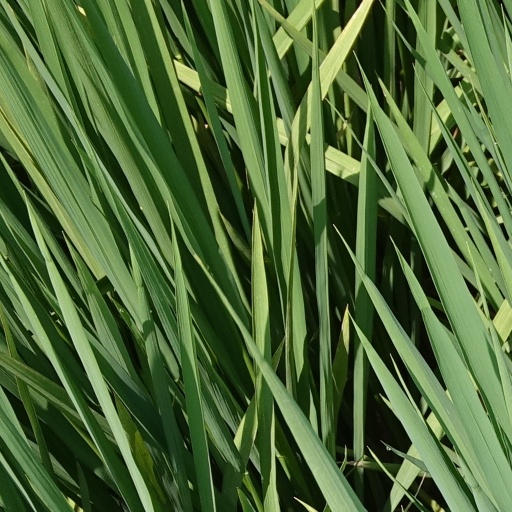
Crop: rice